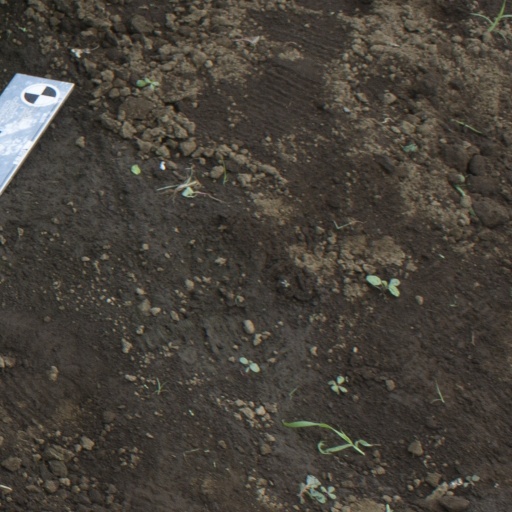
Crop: soybean